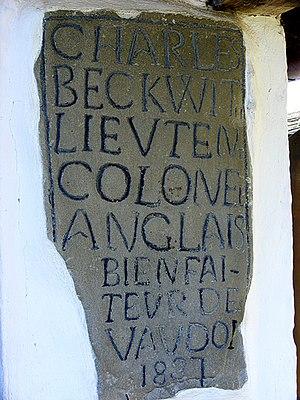
Plaque commémorative sur la façade de l'école construite par Beckwith en 1837 à Angrogna
John Charles Beckwith, né le 2 octobre 1789 à Halifax en Nouvelle-Écosse, mort le 19 juillet 1862 à La Tour, est un officier britannique. Blessé pendant la bataille de Waterloo, il consacra une grande partie de sa vie à aider l'Église évangélique vaudoise en Piémont.